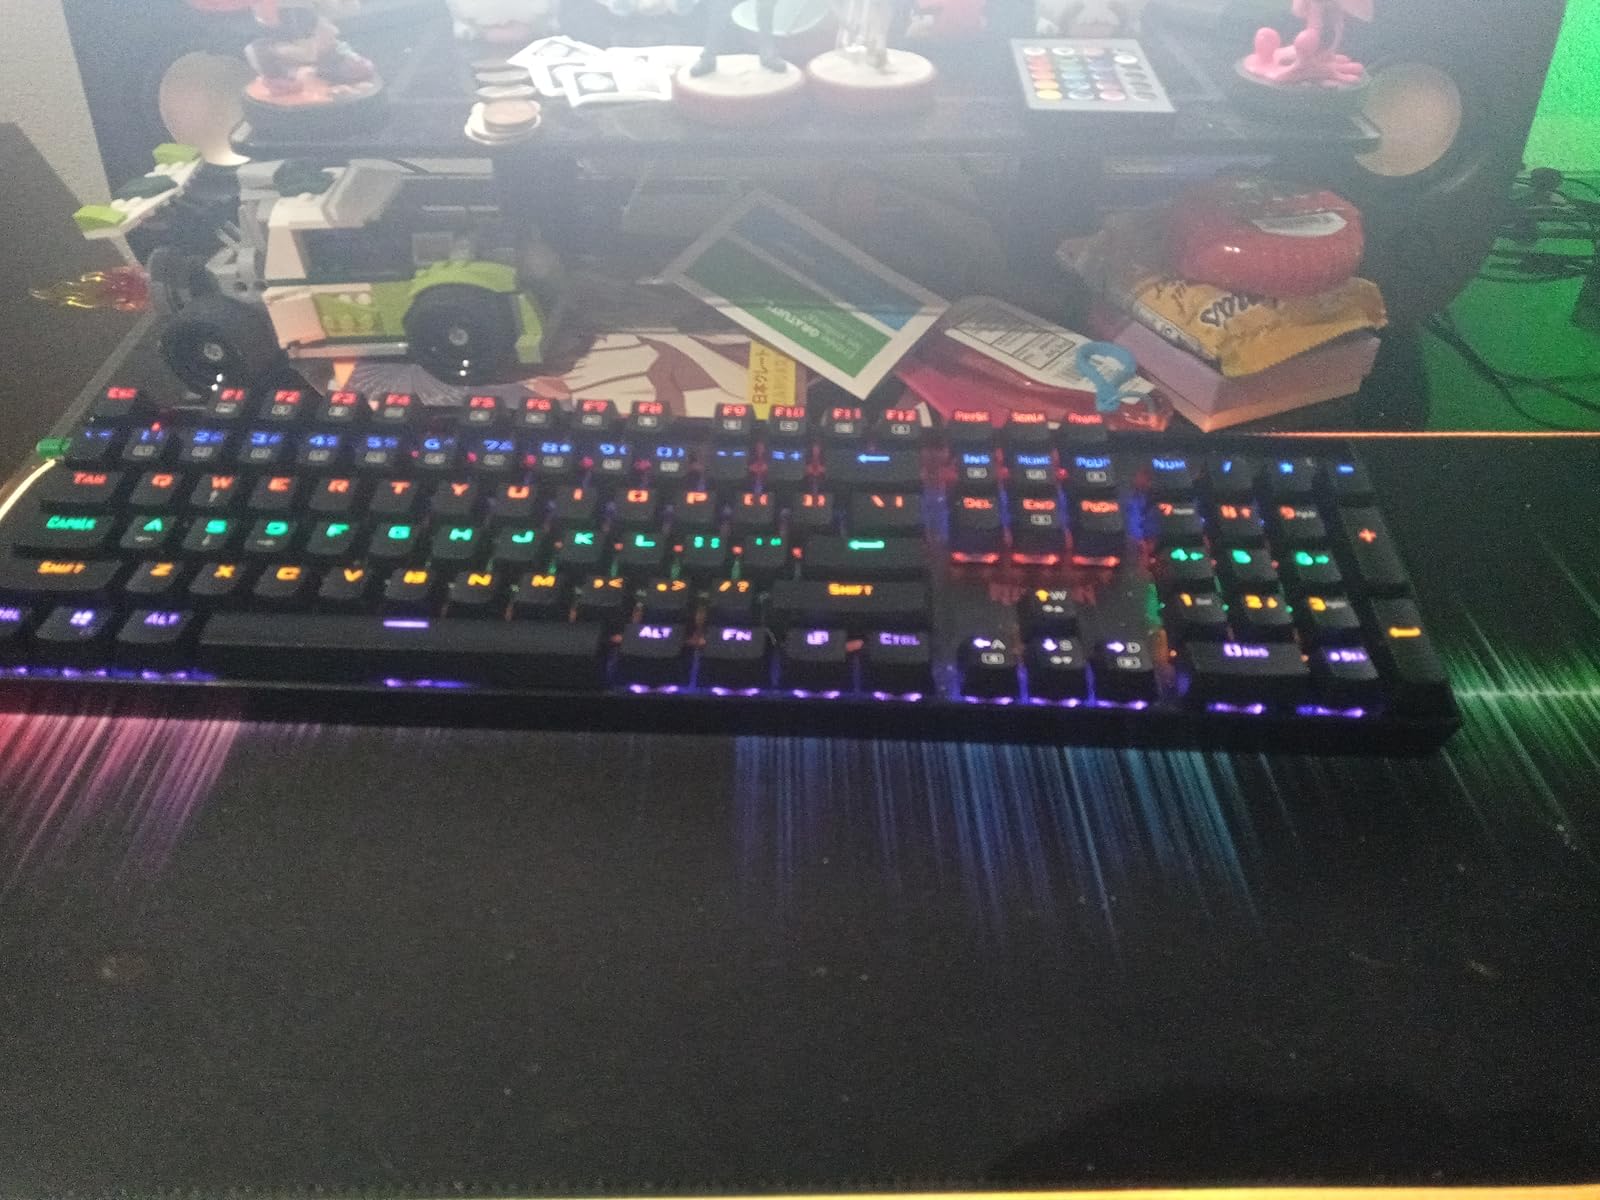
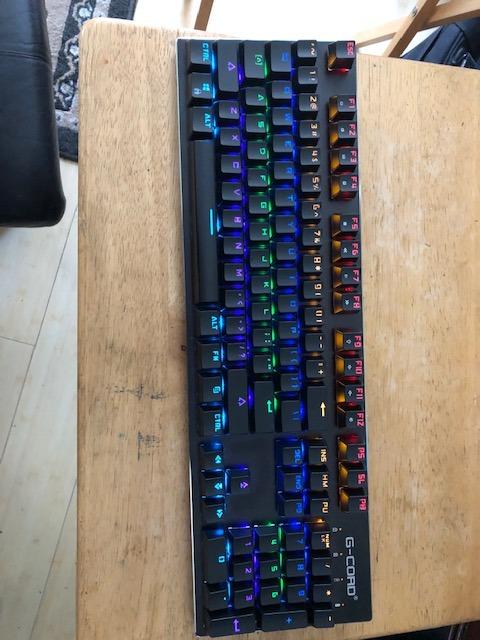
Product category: keyboard
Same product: no